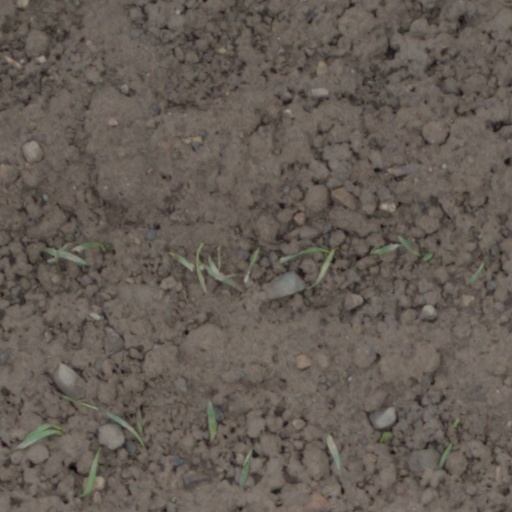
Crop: wheat